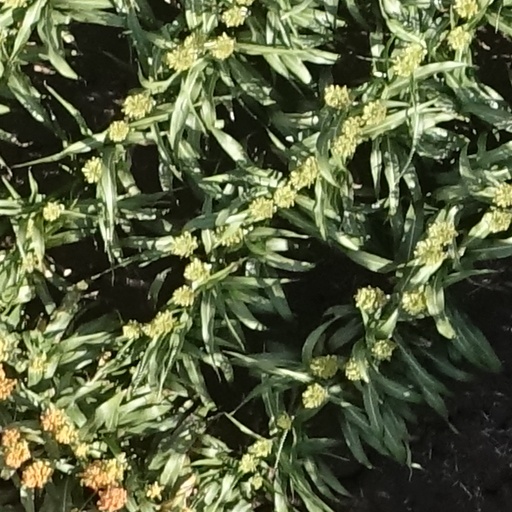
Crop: sorghum